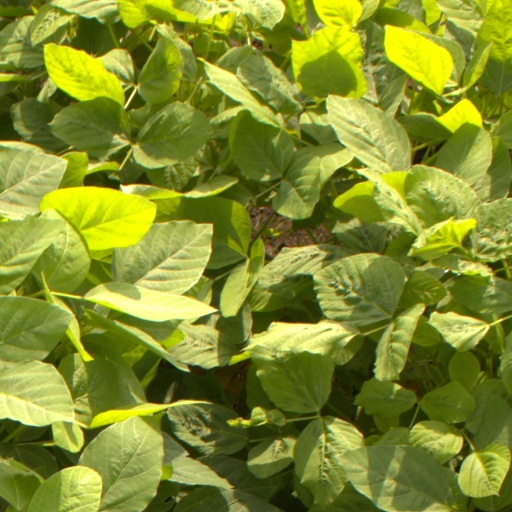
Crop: soybean